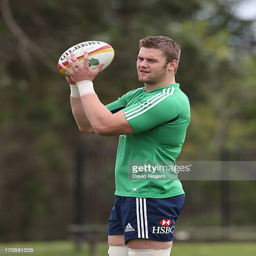
athlete holds onto the ball during a training session held